Cureton House

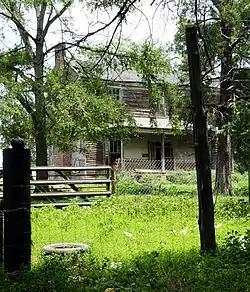
Cureton House, July 2012

Cureton House is a historic home located near Lancaster, Lancaster County, South Carolina. It was built about 1840, and is a two-story, L-shaped, frame Greek Revival style residence. It is sheathed in clapboard siding and has cross-gable roof and brick pier foundation. The house has a central hall plan and two rooms in the rear ell. Also on the property is a cotton storage shed (c. 1918), barn (c. 1930), and garage (c. 1930).